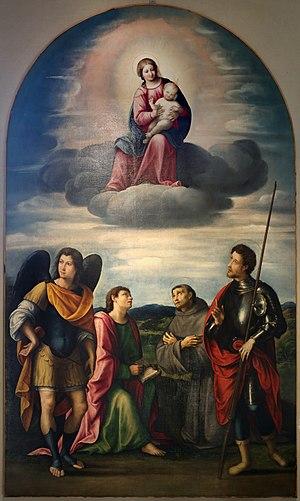
Ippolito Costa est un peintre italien de la renaissance qui fut actif à Mantoue.